Patrick Farrish House

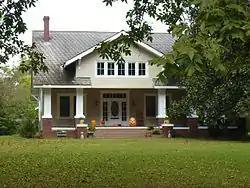

The Patrick Farrish House, also known as the Lowe and Paula McDaniel House, is a historic house located in Thomaston, Alabama. It was built in 1926 in the Craftsman style. The house was added to the National Register of Historic Places on August 31, 2000, due to its architectural significance.